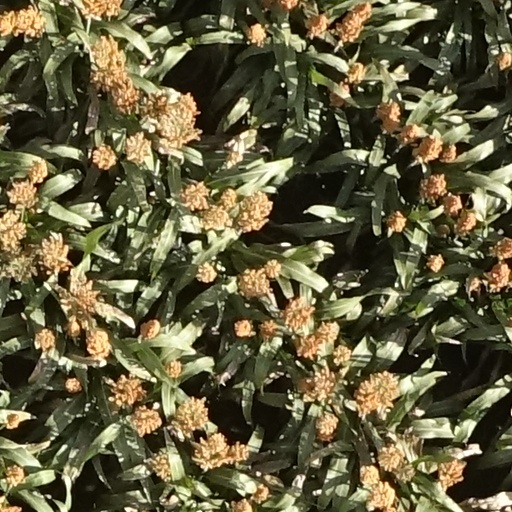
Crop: sorghum